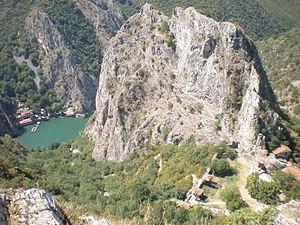
Le monastère Saint-Nicolas ou monastère de Chichevo est un monastère orthodoxe situé dans la municipalité de Saraï, en Macédoine du Nord. Il se trouve dans le massif du mont Vodno, à quelques kilomètres au sud-ouest de Skopje et en surplomb du lac Matka. Il est autant connu pour son architecture byzantine que pour sa situation pittoresque.
Saraï ou Saraj est une des dix municipalités spéciales qui constituent la ville de Skopje, capitale de la République de Macédoine. Elle comptait en 2002 35 408 habitants et fait 229,06 km², ce qui en fait la plus vaste municipalité skopiote. Son nom signifie « palais » en turc.